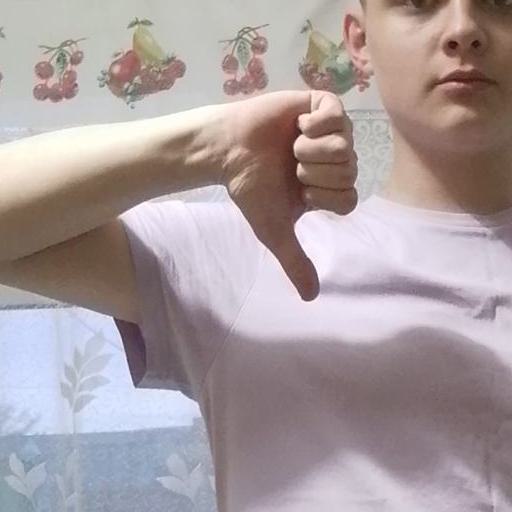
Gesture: dislike